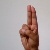
The image shows a hand gesture representing the letter 'U' in Indian Sign Language.